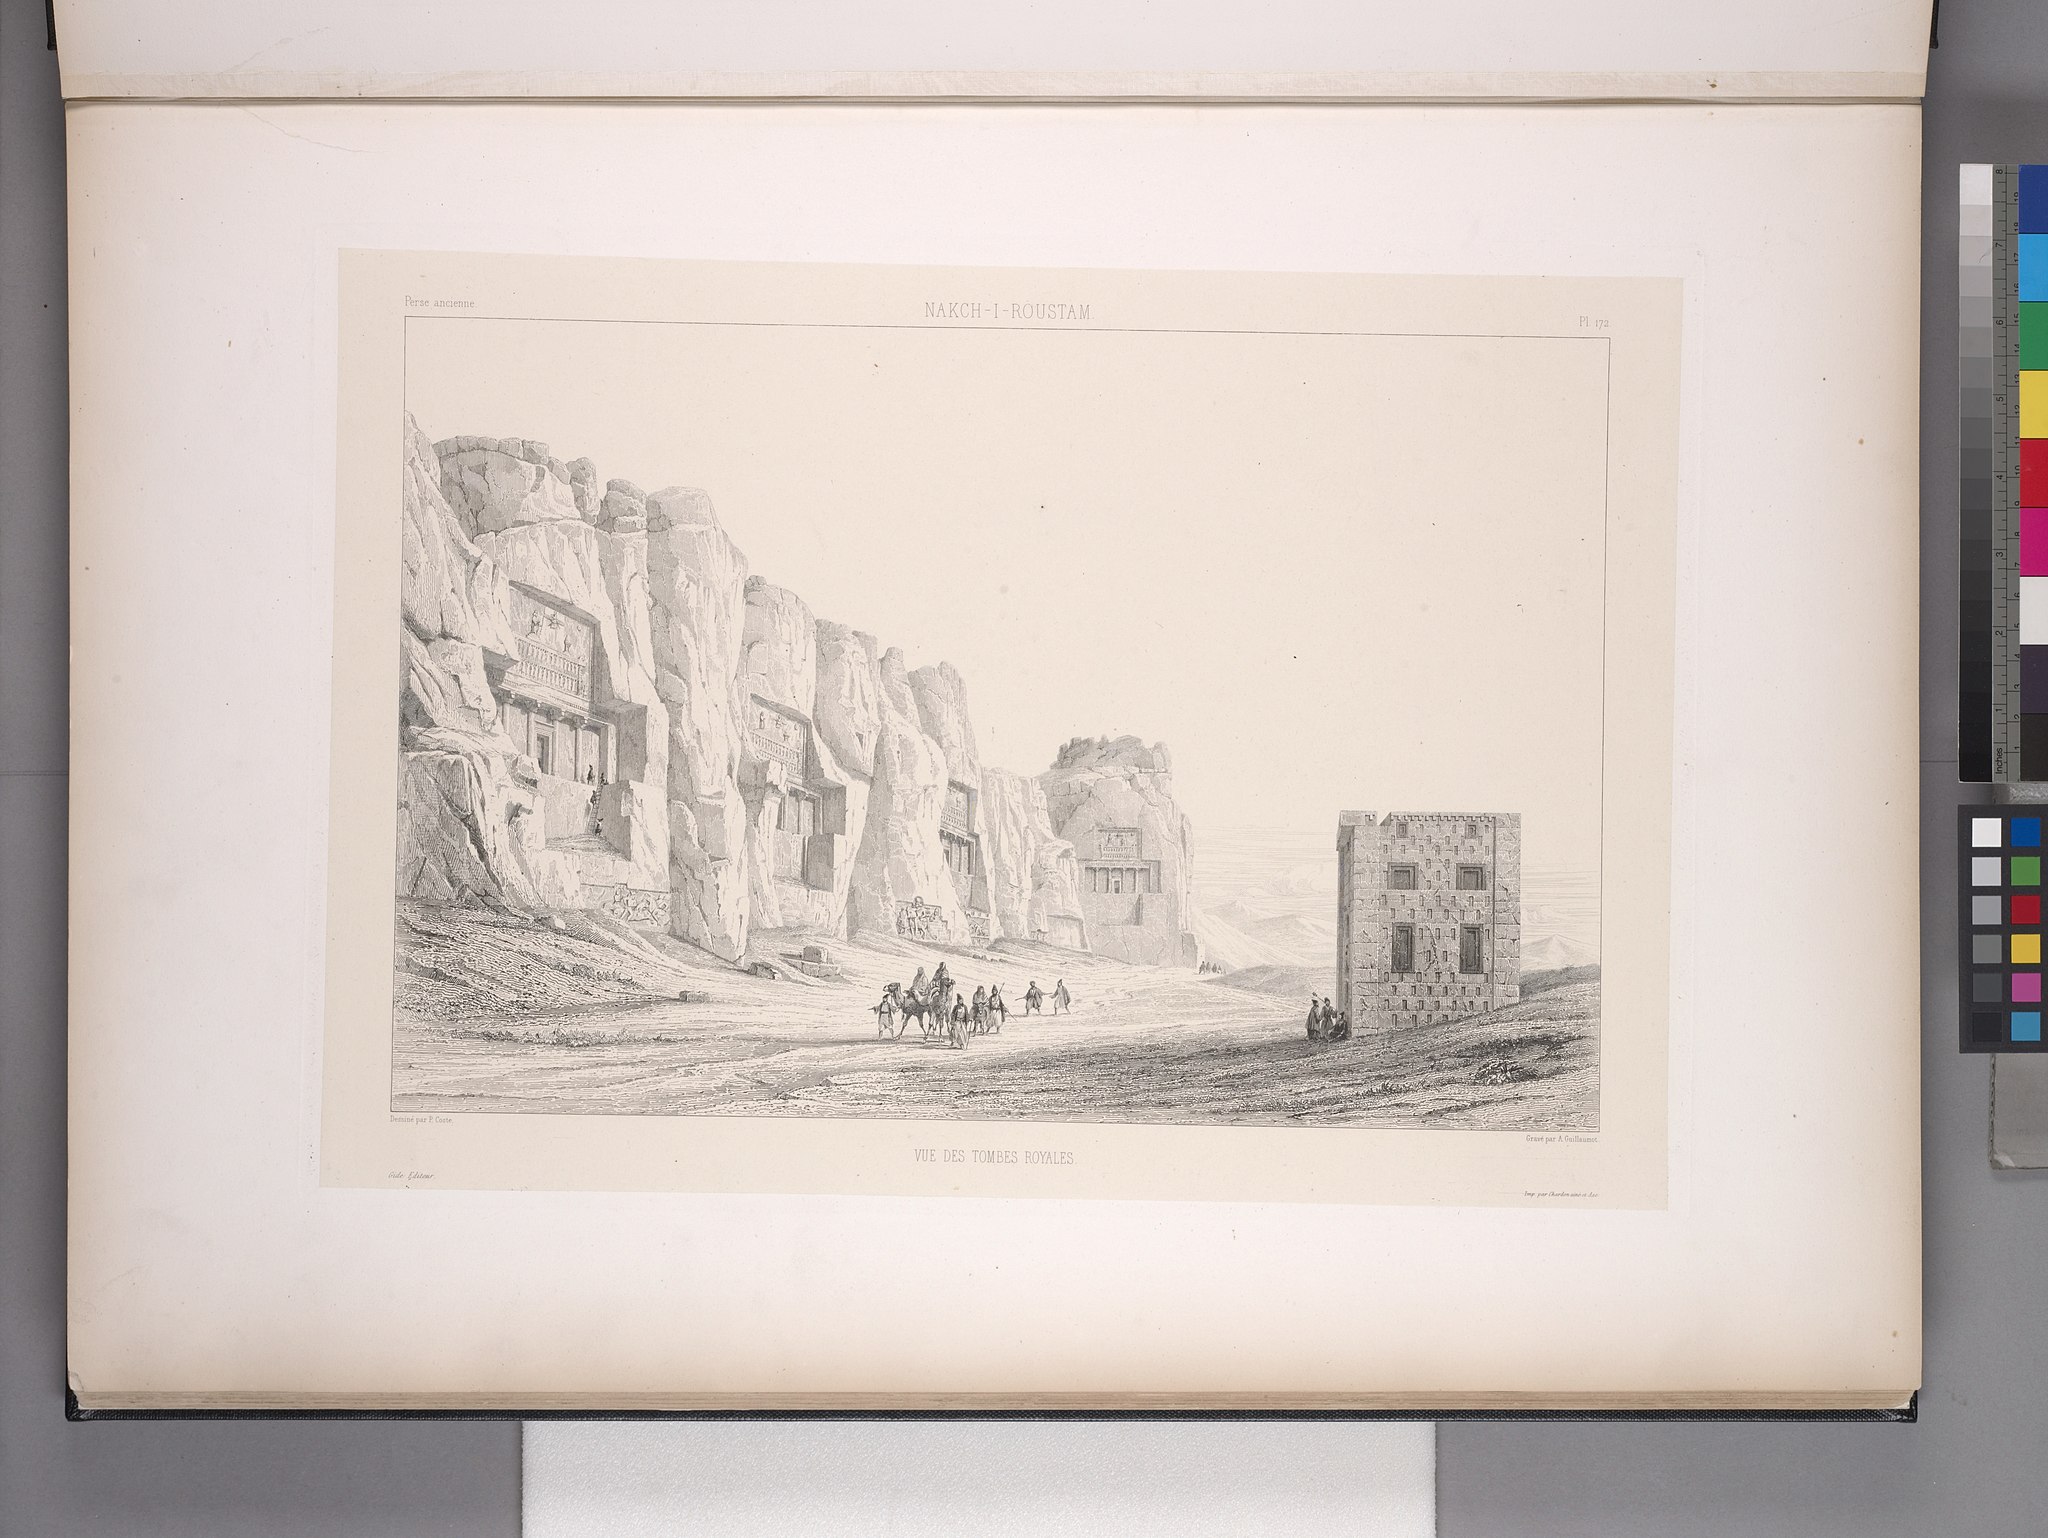
Title: Nakch-i-Roustam. Vue des tombes royales (NYPL b12482496-1542887)
Description: Nakch-i-Roustam. Vue des tombes royales
Date: 1851
Categories: Images uploaded by Fæ, PD-old-100-expired, PD-scan (PD-old-auto-expired), Images from the New York Public Library, CC-PD-Mark, Media needing category review as of 28 October 2016, Voyage en Perse, PD-old missing SDC copyright status, Drawings of Naqsh-e Rustam